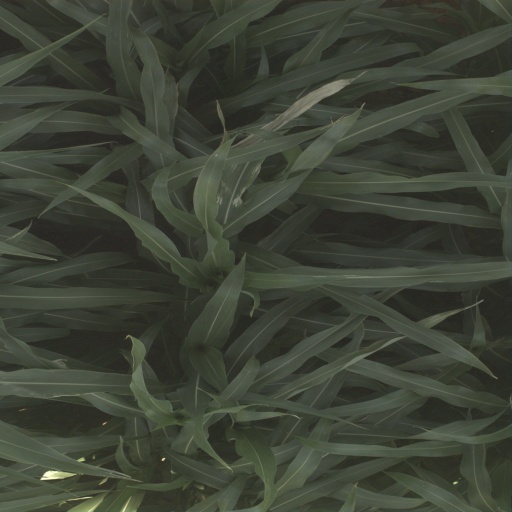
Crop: sorghum